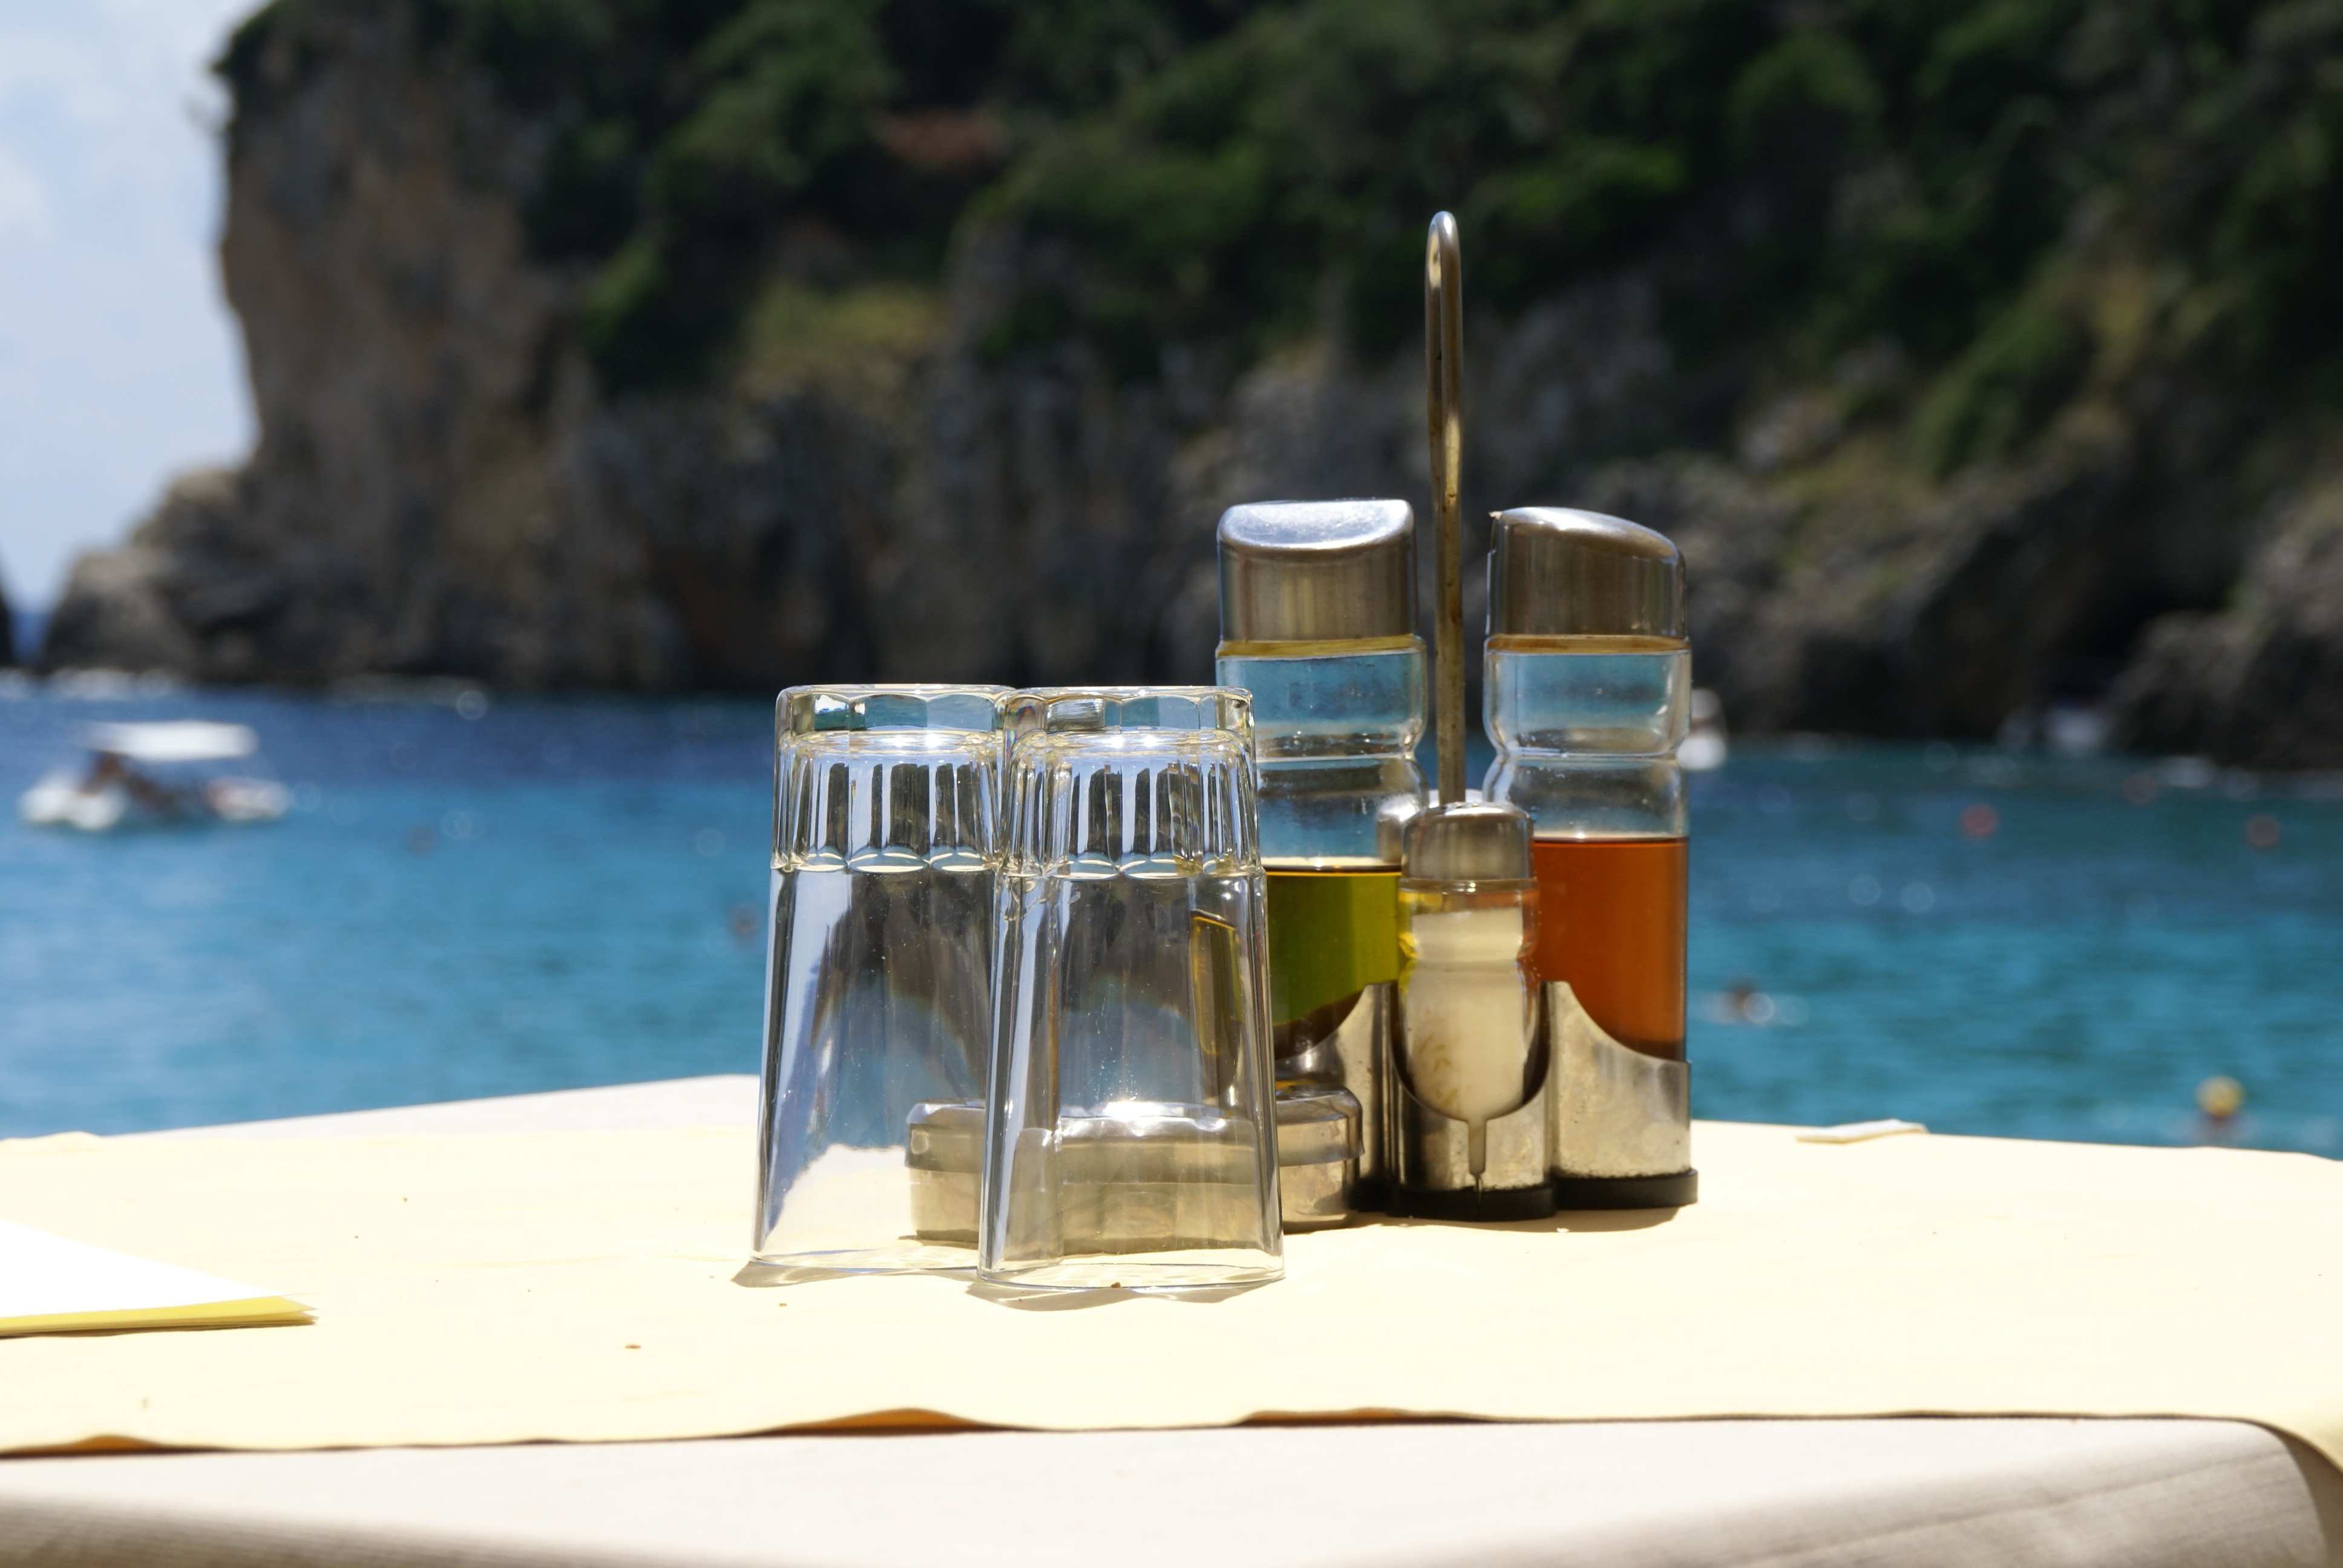
beach, sea, coast, water, glass, restaurant, summer, pepper, vehicle, salt, drink, terrace, oil, vinegar, distilled beverage